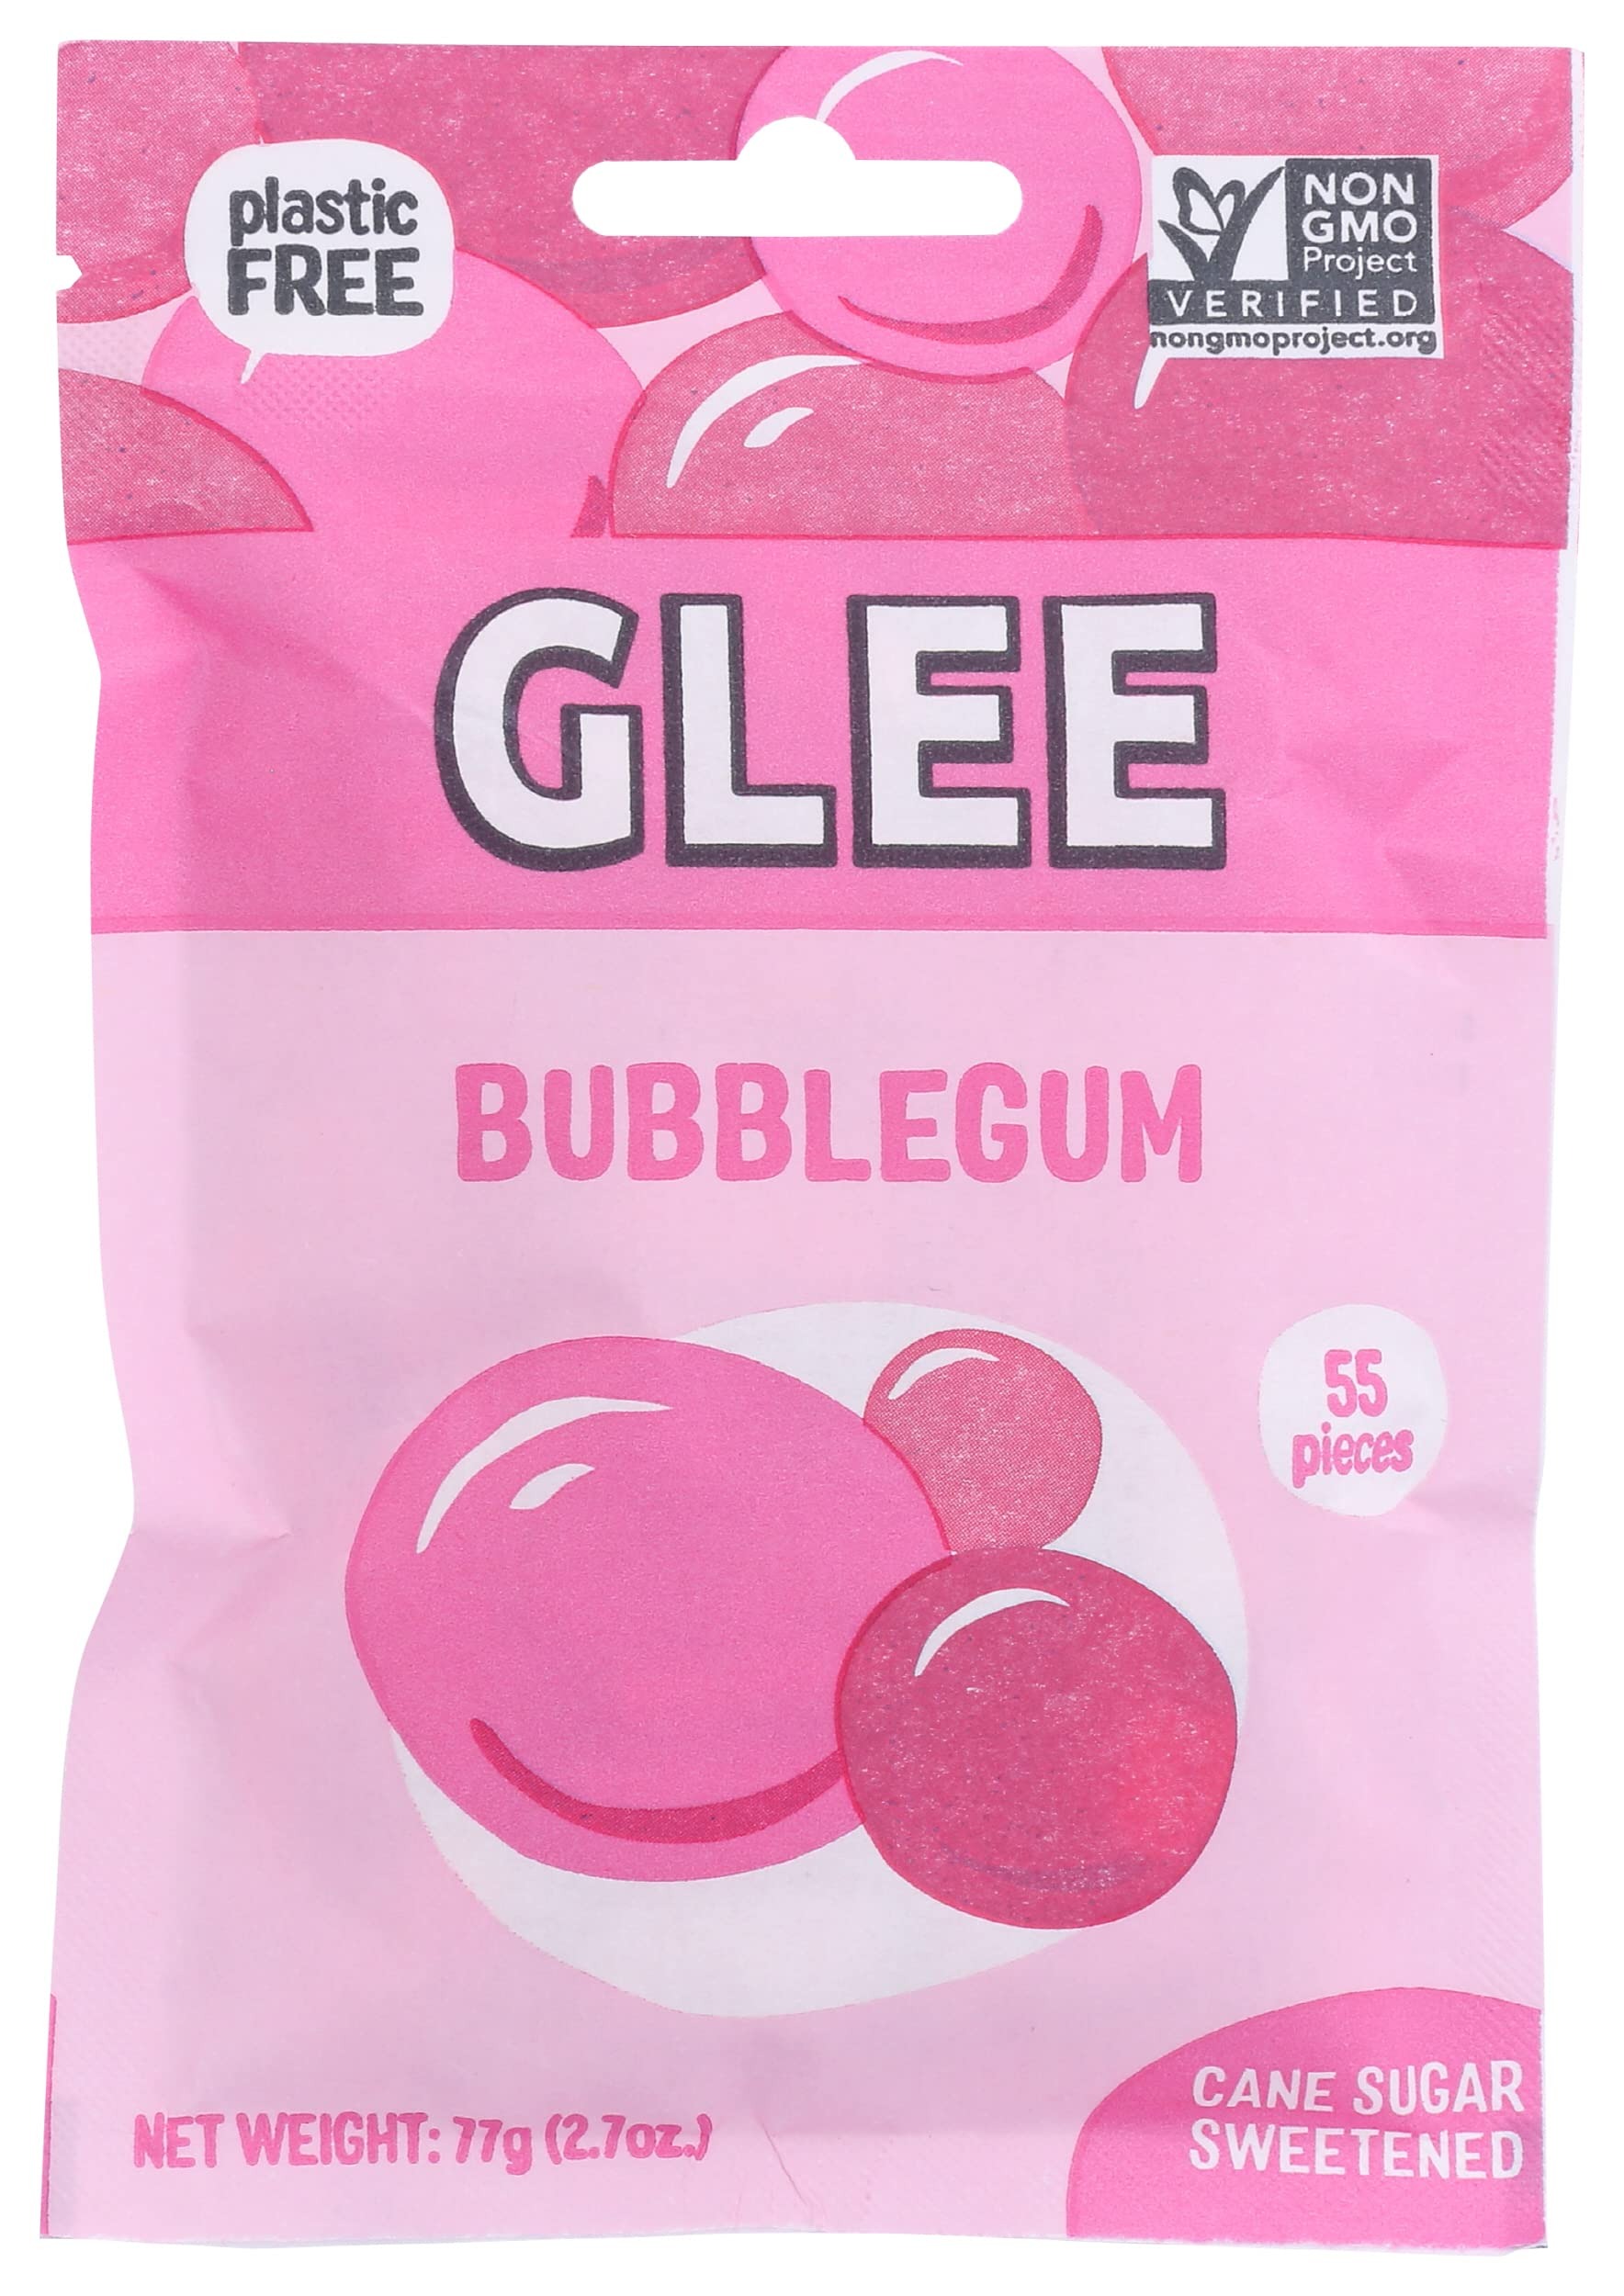
Item Name: Glee Gum Bubble Gum Flavor Chewing Gum, All Natural, Non GMO Project Verified, 55 Pieces (Pack of 6)
Bullet Point 1: Glee Gum Is Delicious, Natural Chewing Gum. No Artificial Colors, Flavors, Sweeteners Or Preservatives, Aspartame Free, Non GMO, Project Verified.
Bullet Point 2: Made With Chicle, A Tree Sap Harvested Sustainably To Help Conserve The Rainforest.
Bullet Point 3: Glee Gum Comes In Nine Great Flavors, Peppermint, Tangerine, Cinnamon, Sugar Free Wild Watermelon, Spearmint, Mixed Berry, Sugar Free Lemon Lime, Sugar Free Refresh Mint, And Bubblegum.
Bullet Point 4: It’s The Best Selling Alternative To Conventional, Synthetic Gum In The Country. So, Change What You Chew! Glee Could Be The Natural Choice For You.
Value: 330.0
Unit: Count

Price: 46.49